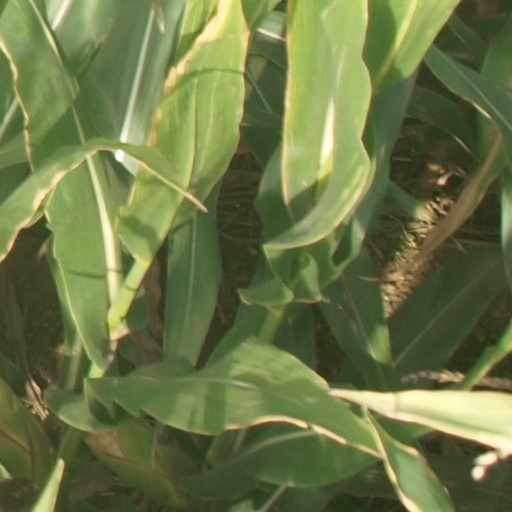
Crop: maize; corn